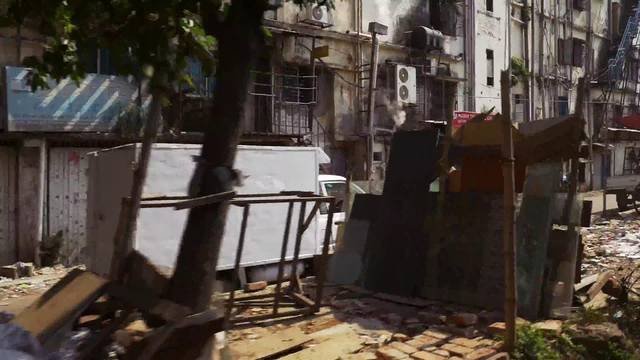
Region: Bangladesh
Coordinates: 23.817, 90.412